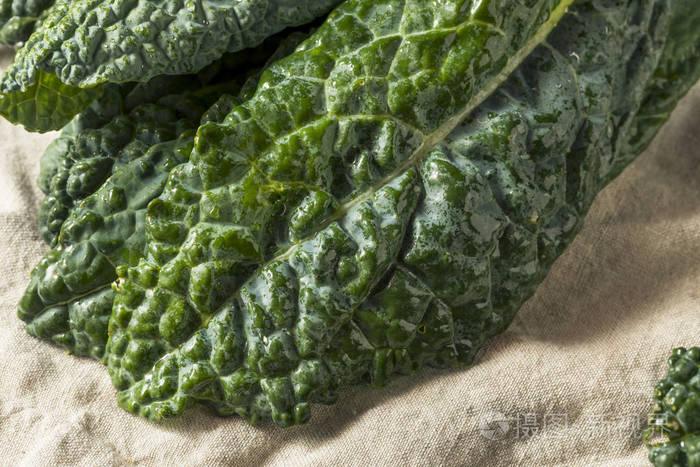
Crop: unknown
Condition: cabbage